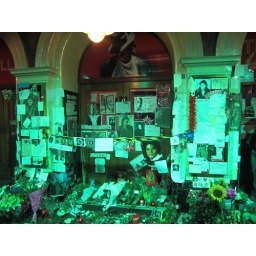
fans put candles and letters in front of the theater where Michael Jackson's &amp;quot;thriller&amp;quot; show is shown.